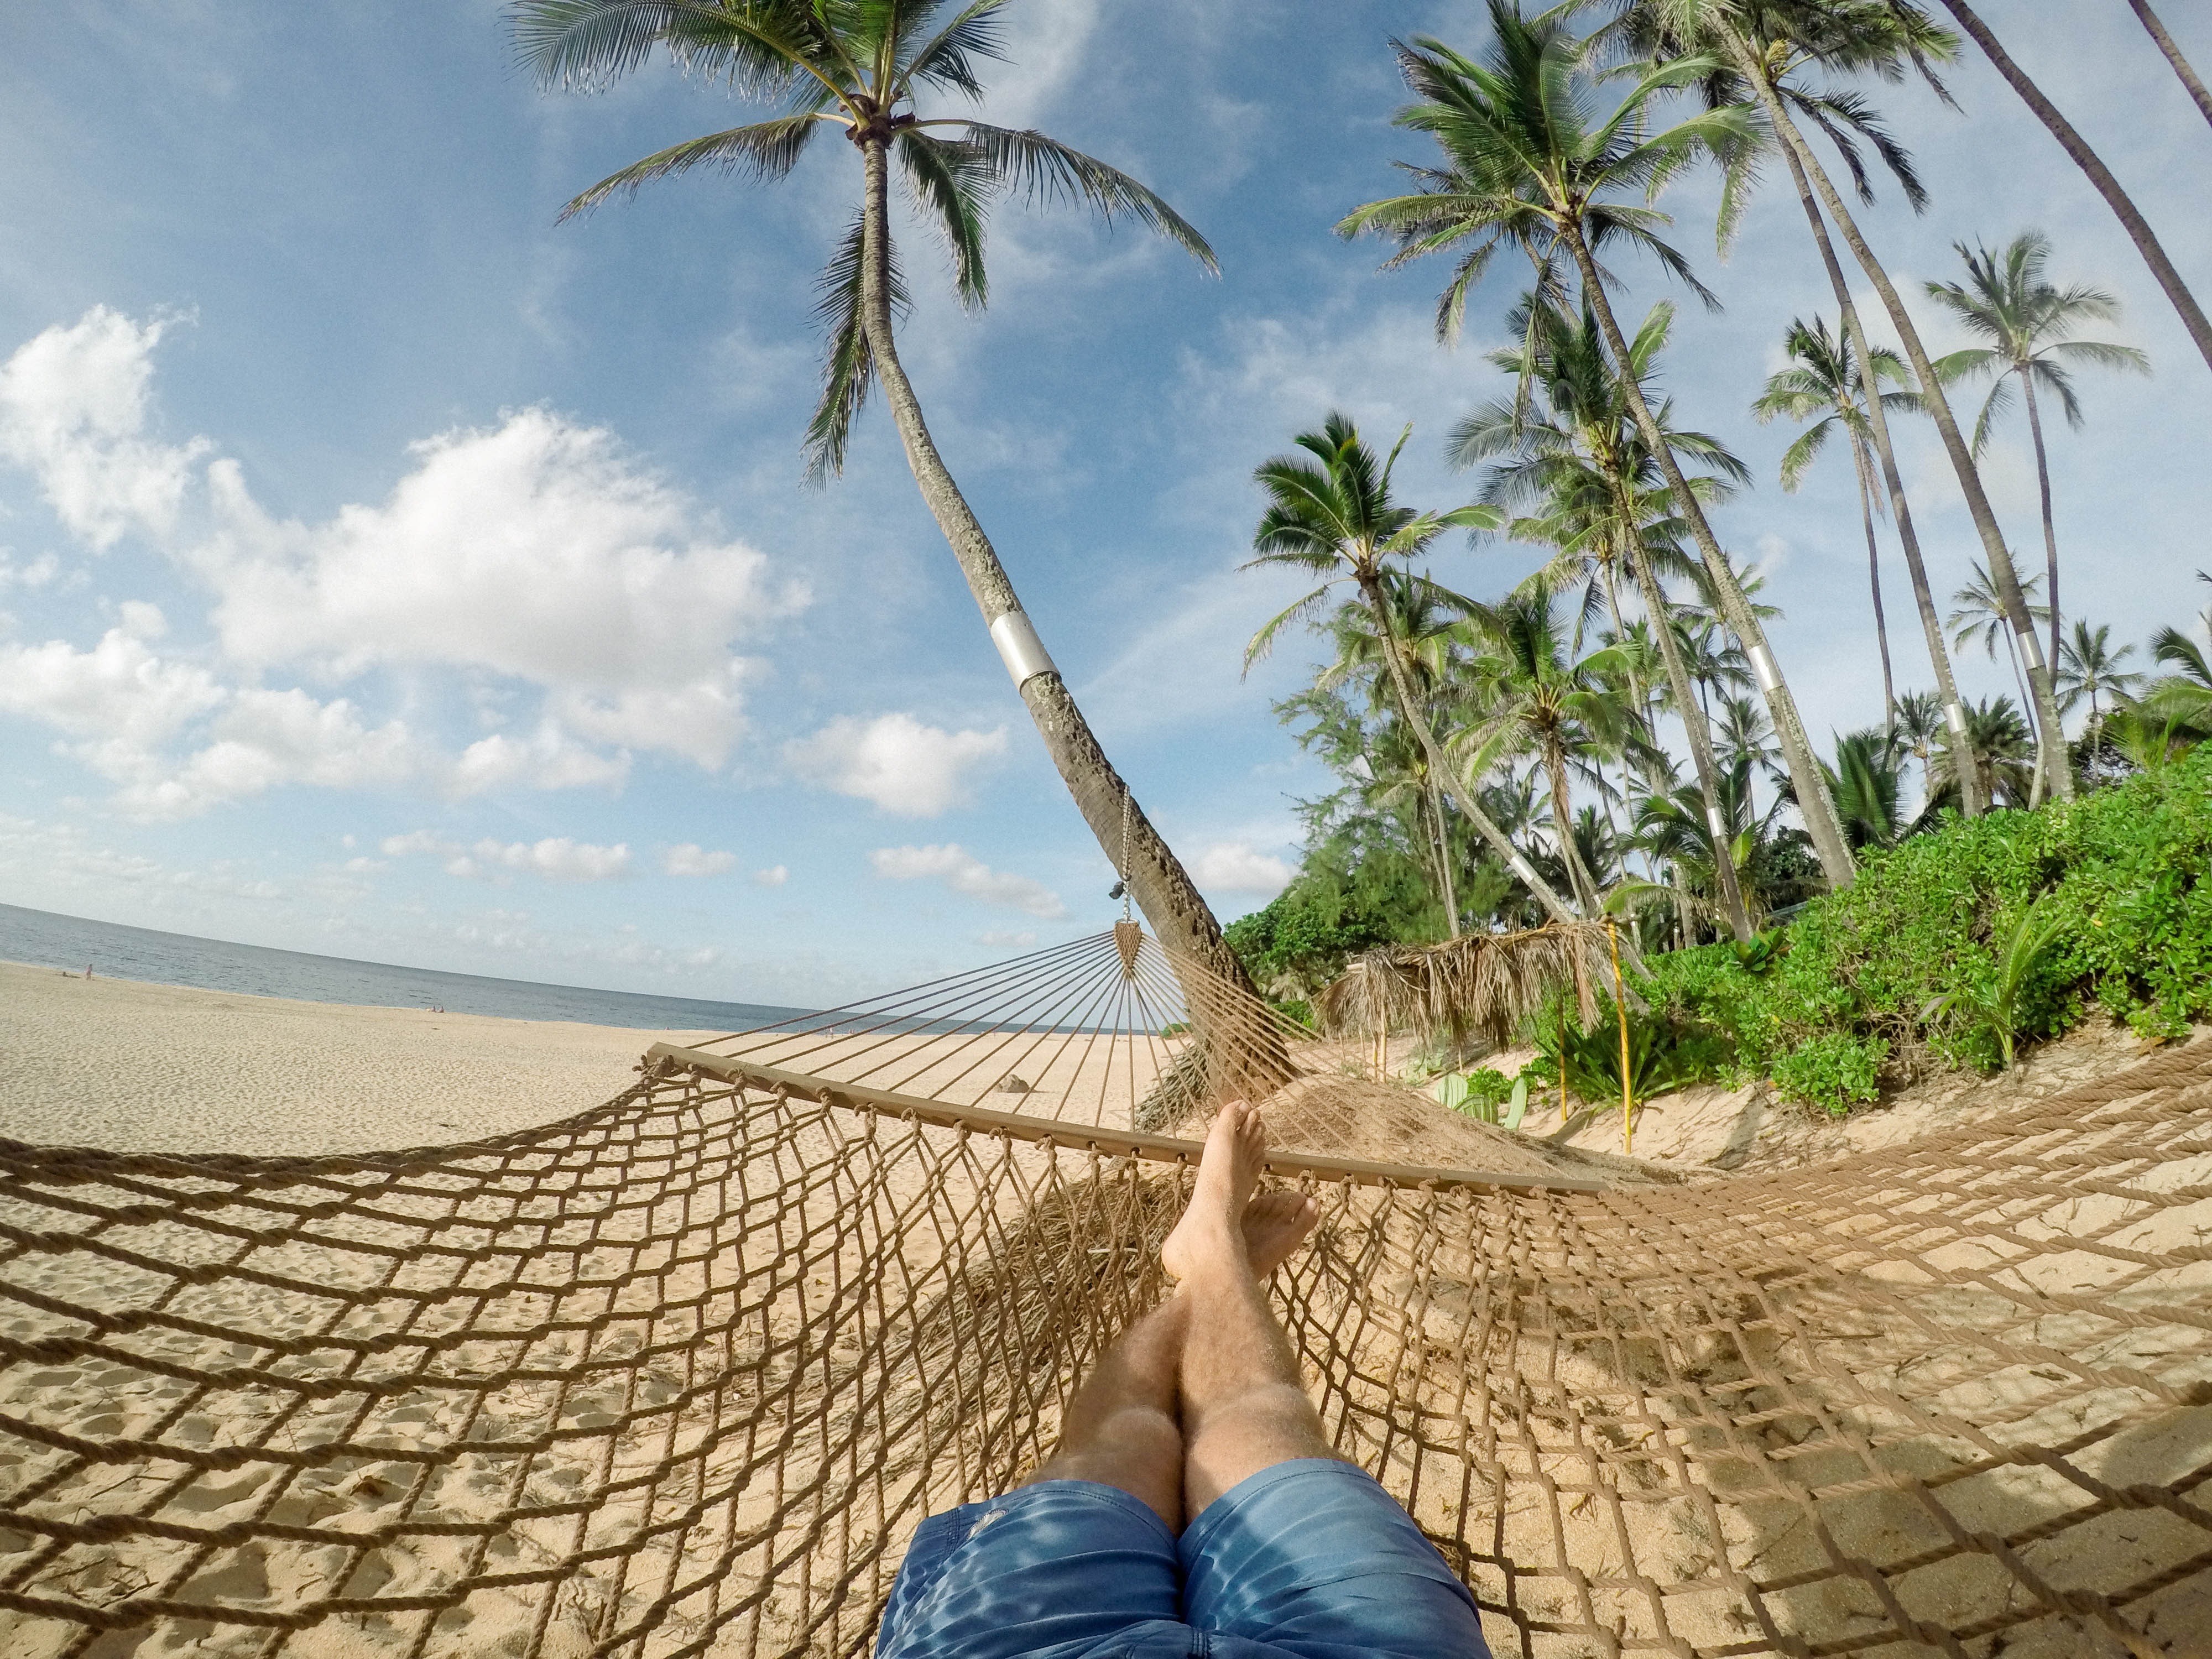
beach, sea, tree, water, sand, ocean, sun, wind, summer, vacation, travel, recreation, palm, crop, tropical, island, agriculture, leisure, seashore, hammock, blue sky, clouds, relaxation, resort, caribbean, exotic, coconut trees, grass family, arecales, palm family